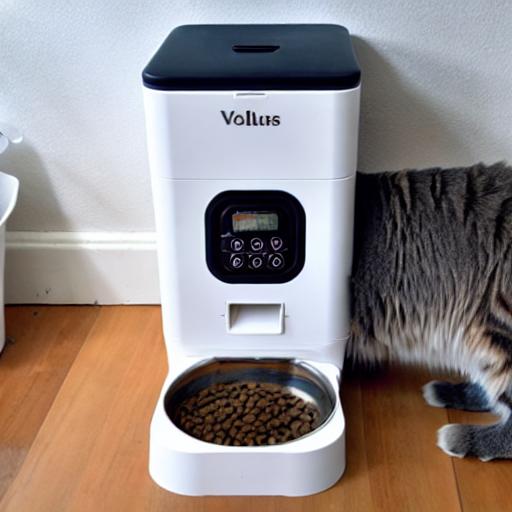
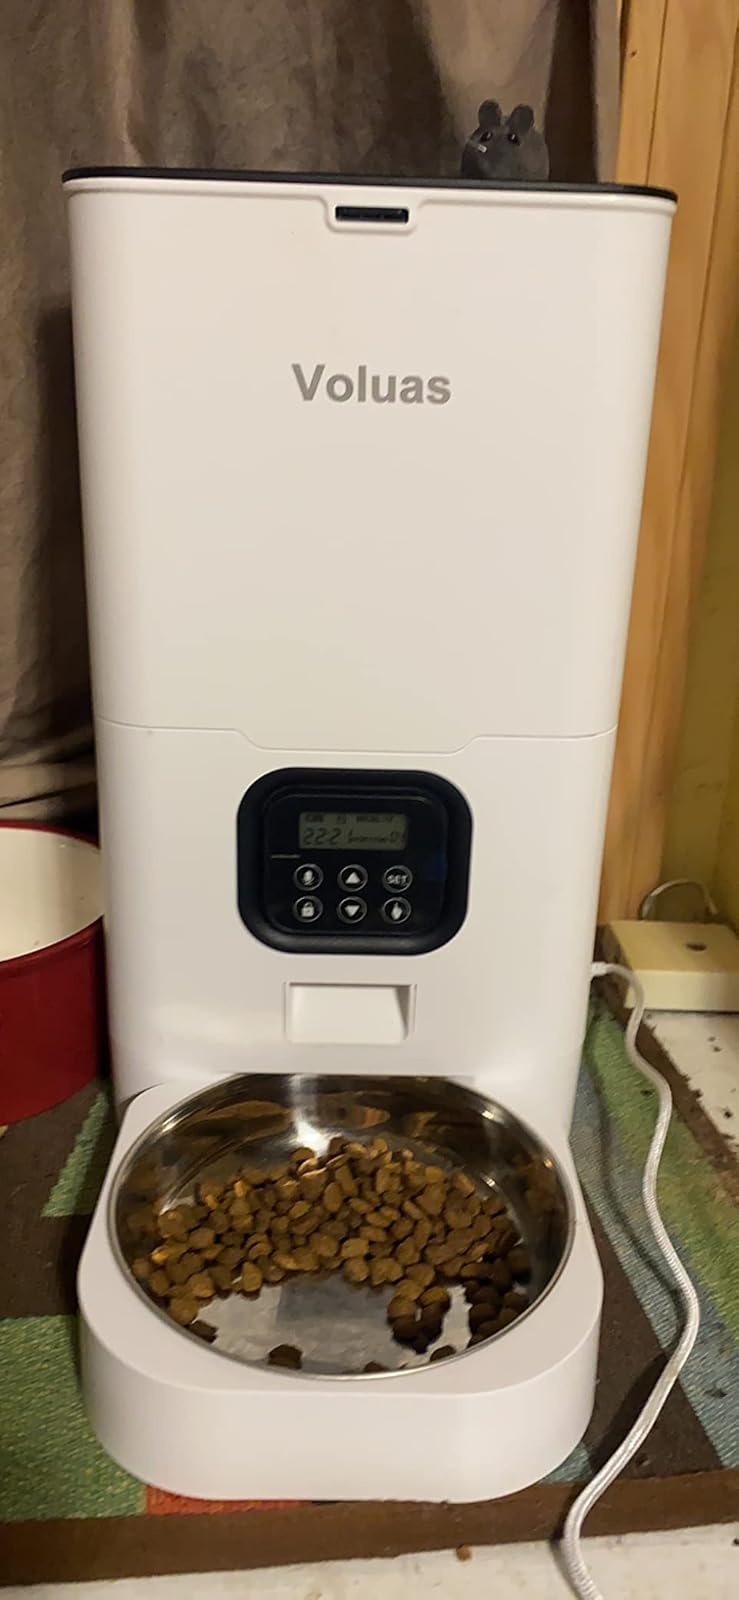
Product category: items_feeder
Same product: no